Chaco Culture National Historical Park

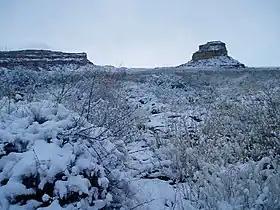
Fajada Butte: Chaco averages three or four snowstorms a winter.

An arid region of high xeric scrubland and desert steppe, the canyon and wider basin average of rainfall annually; the park averages . Chaco Canyon lies on the leeward side of extensive mountain ranges to the south and west, resulting in a rainshadow effect that fosters the prevailing lack of moisture in the region. The region sees four distinct seasons. Rainfall is most likely between July and September, while May and June are the driest months. Orographic precipitation, which results from moisture wrung out of storm systems ascending the mountain ranges around Chaco Canyon, is responsible for most of the summer and winter precipitation, and rainfall increases with higher elevation.